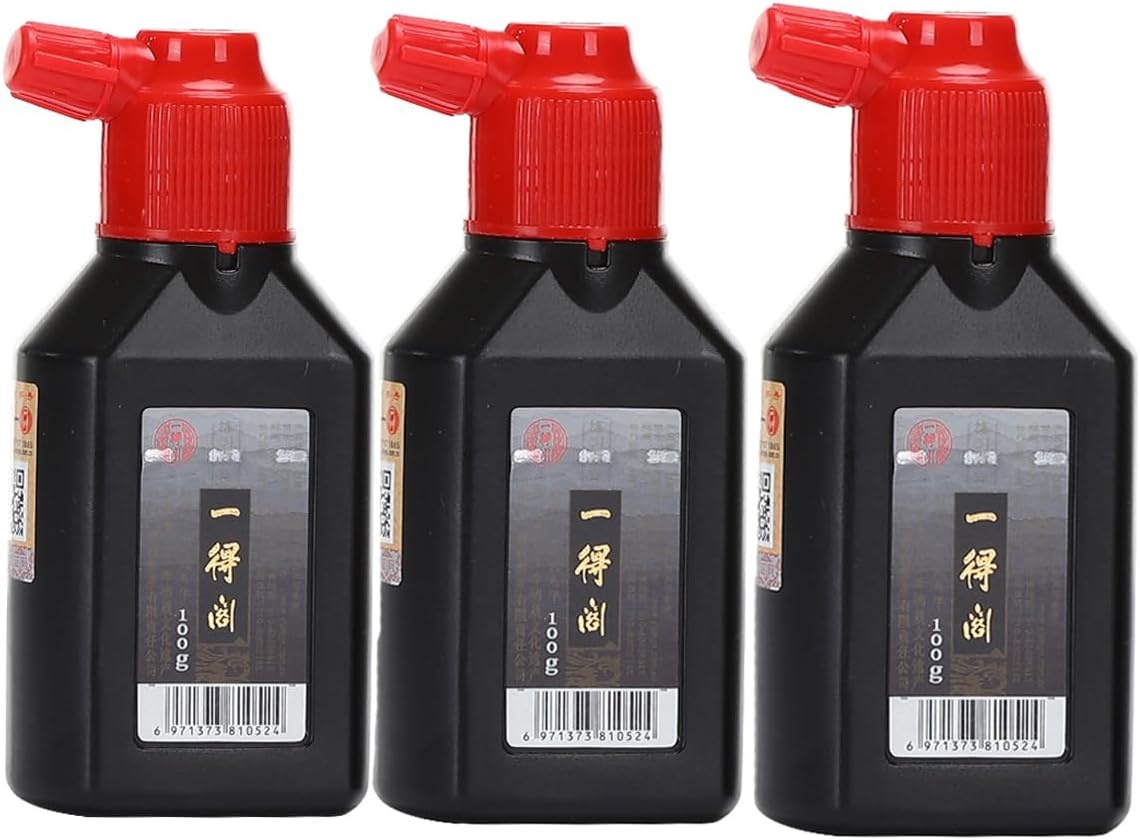
MEGREZ Yidege Practice Ink Chinese Brush Ink Sumi Ink for Beginner Practice Chinese Japanese Calligraphy Liquid Ink, Black - 100ml(3.5 OZ),3 Bottles
Overview Brand : MEGREZ Package Information : Bottle Paint Type : Dye-based/Pigment-based Item Volume : 100 Milliliters Manufacturer : MEGREZ About this item MEGREZ Yidege Practice Sumi ink for Chinese brush painting Japanese traditional calligraphy brush writing drawing Yidege ink is made of the centuries-old ink manufacture tech. The Liquid ink gets bright luster in deep black and absorbed well on xuan paper with vivid layers. The liquid ink is Chinese traditional ink and not easy to fade, can be stored for a long time. It's very popular in calligraphy lovers with good quality fine and smooth with high concentration and dense texture.
Brand: MEGREZ
Category: Arts & Entertainment > Hobbies & Creative Arts > Arts & Crafts > Art & Crafting Materials > Craft Paint, Ink & Glaze > Art Ink > Sumi Ink